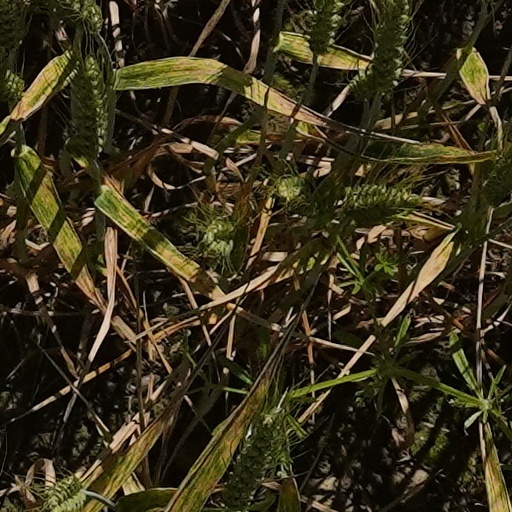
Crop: wheat